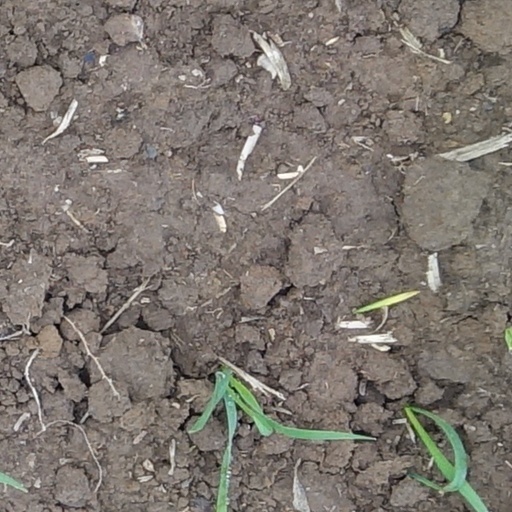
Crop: wheat